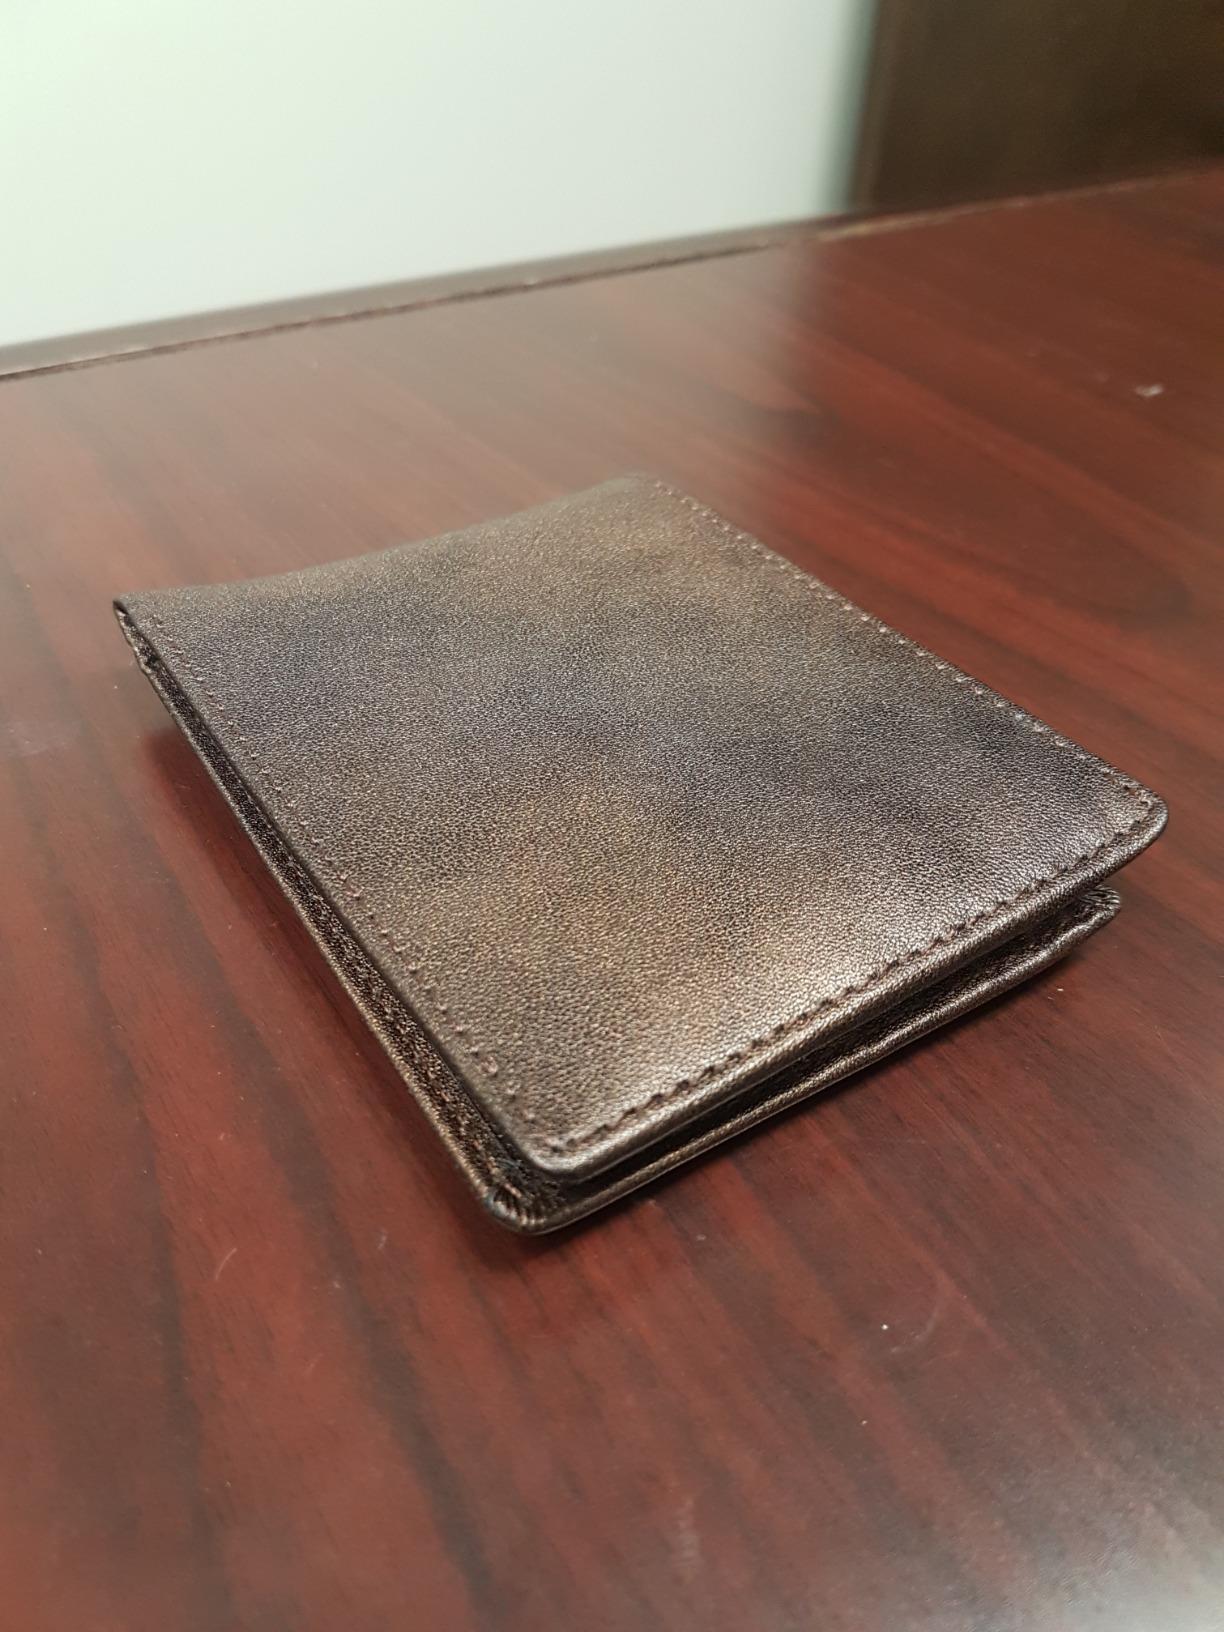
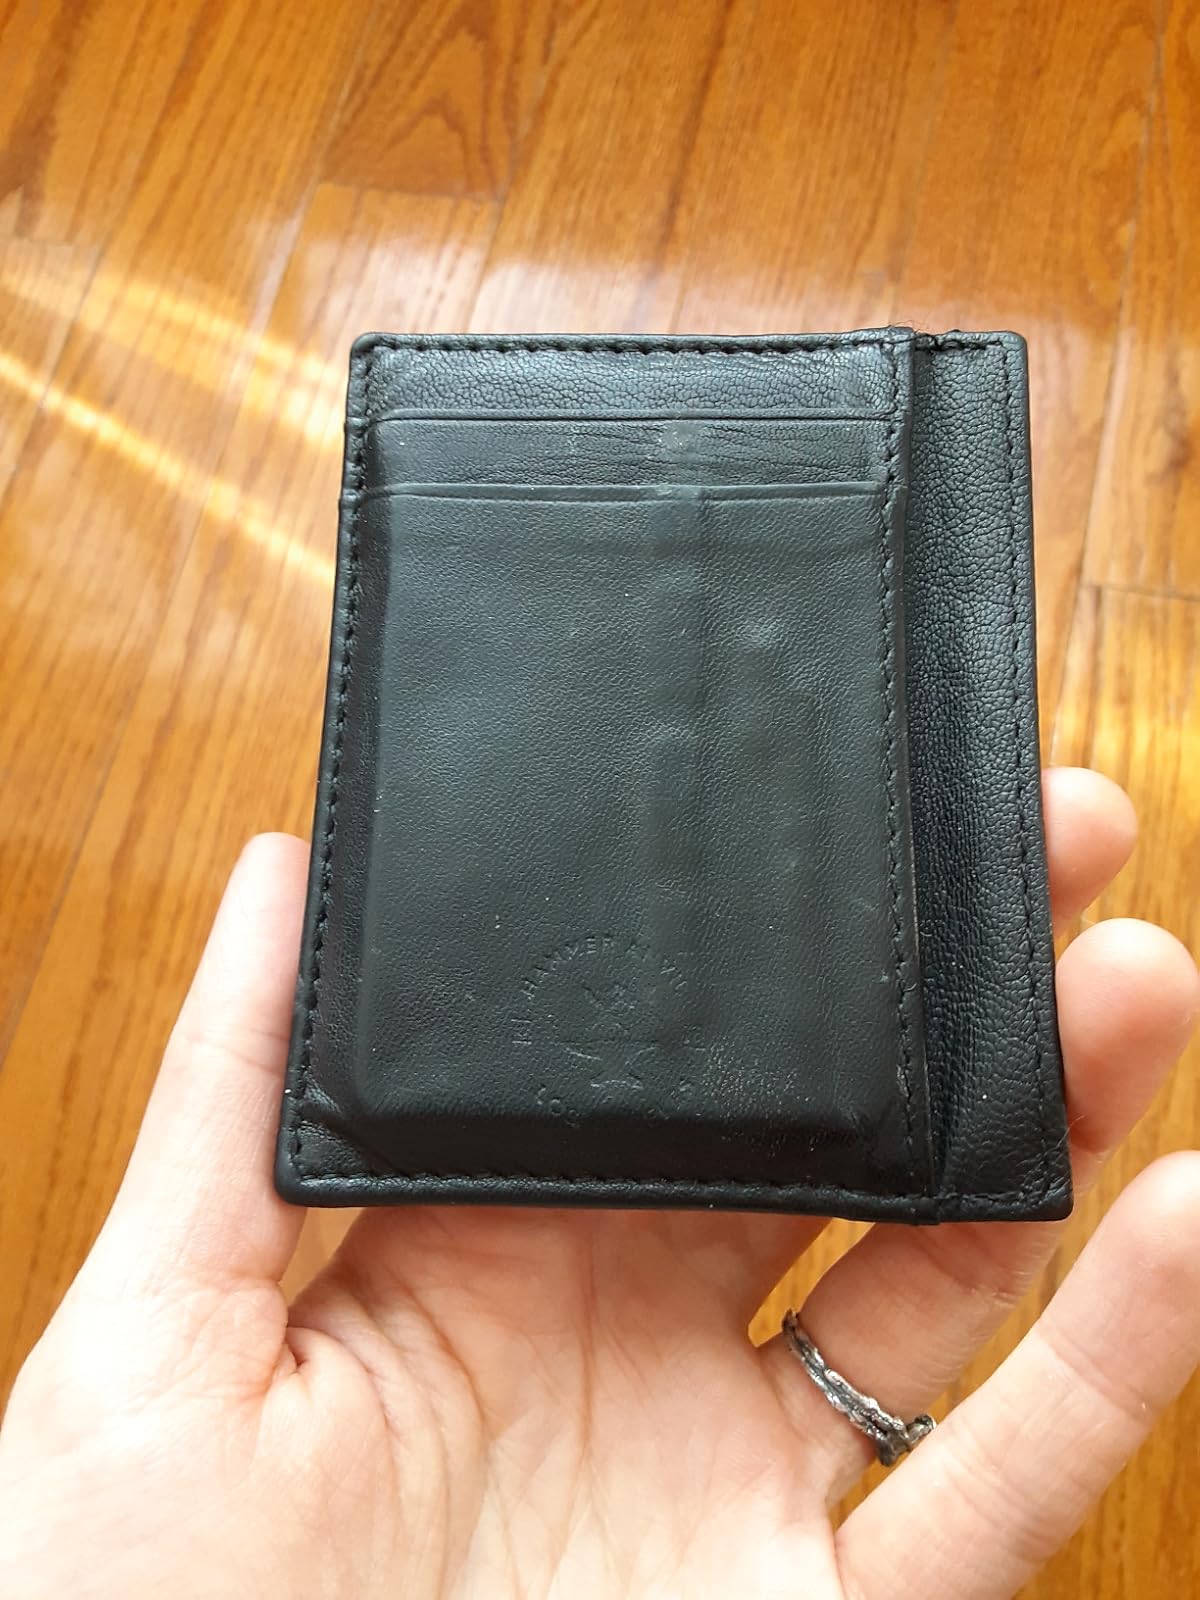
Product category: accessories_wallet
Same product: no